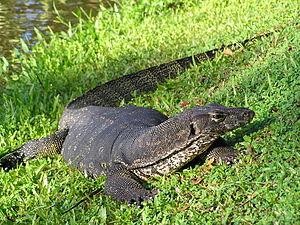
Le Varan malais, Varanus salvator, est une espèce de sauriens de la famille des Varanidae. Il est parfois appelé Varan à deux bandes.
La cuisine thaïlandaise, bien que semblable en certains points avec celle de ses voisins chinois, indiens et birmans, se démarque par des saveurs et ingrédients originaux : curry, menthe, citronnelle, coriandre, basilic rouge. Pimentée à l'excès pour le palais occidental et presque toujours accompagnée de nuoc mam, elle rencontre un succès international croissant. Voici donc une liste des ingrédients utilisés en cuisine thaïlandaise.